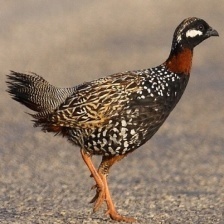
Species: BLACK FRANCOLIN
Scientific name: FRANCOLINUS FRANCOLINUS
ImageNet parent category: partridge